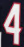
Number: 4